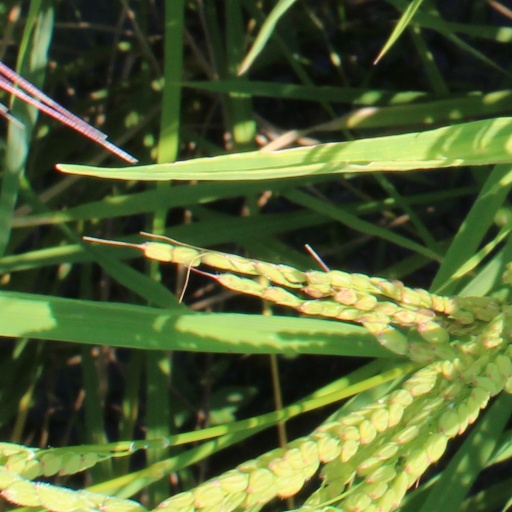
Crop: rice